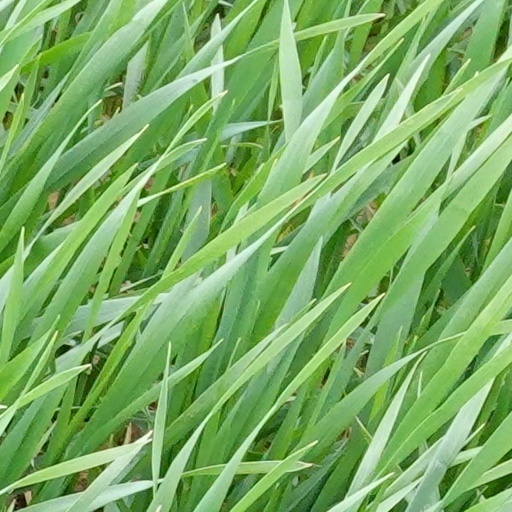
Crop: wheat